History of New Orleans

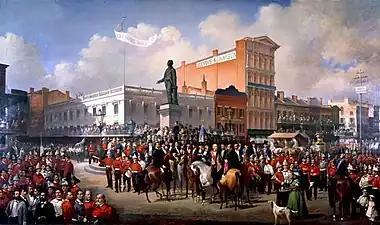
Victor Pierson, Paul Poincy. "Volunteer Firemen's Parade, March 4, 1872", representing the gathering of the New Orleans fire brigades around the statue of Henry Clay.

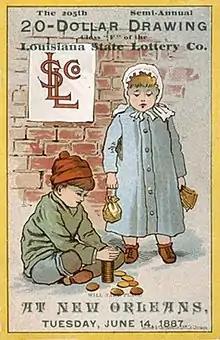
An advertisement for the Louisiana State Lottery drawing from 1887, showing schoolchildren who would presumably benefit from the purchase of lottery tickets.

Early in the American Civil War New Orleans was captured by the Union without a battle in the city itself, and hence was spared the destruction suffered by many other cities of the American South. It retains a historical flavor with a wealth of 19th century structures far beyond the early colonial city boundaries of the French Quarter.